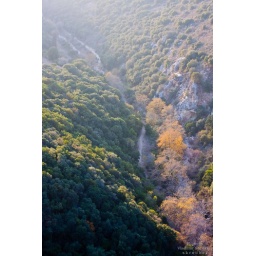
road in the mountains